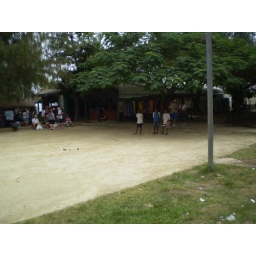
boys playing bocce ball in port vila